The Evil Eye (1917 film)

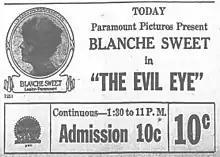
Newspaper advertisement

The Evil Eye is an extant 1917 American silent drama film produced by Jesse Lasky and distributed by Paramount Pictures. It was directed by George Melford and stars Blanche Sweet. A copy is preserved at the Library of Congress.